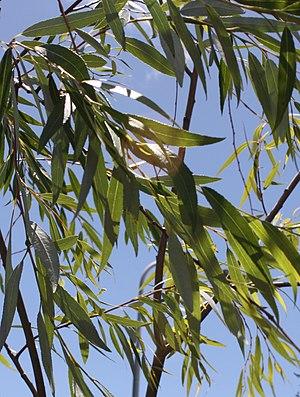
Salix mucronata, le Saule argenté du Cap est un grand arbre qui pousse sur les bords des cours d'eau en Afrique du Sud et a beaucoup d'utilisations en médecine traditionnelle.